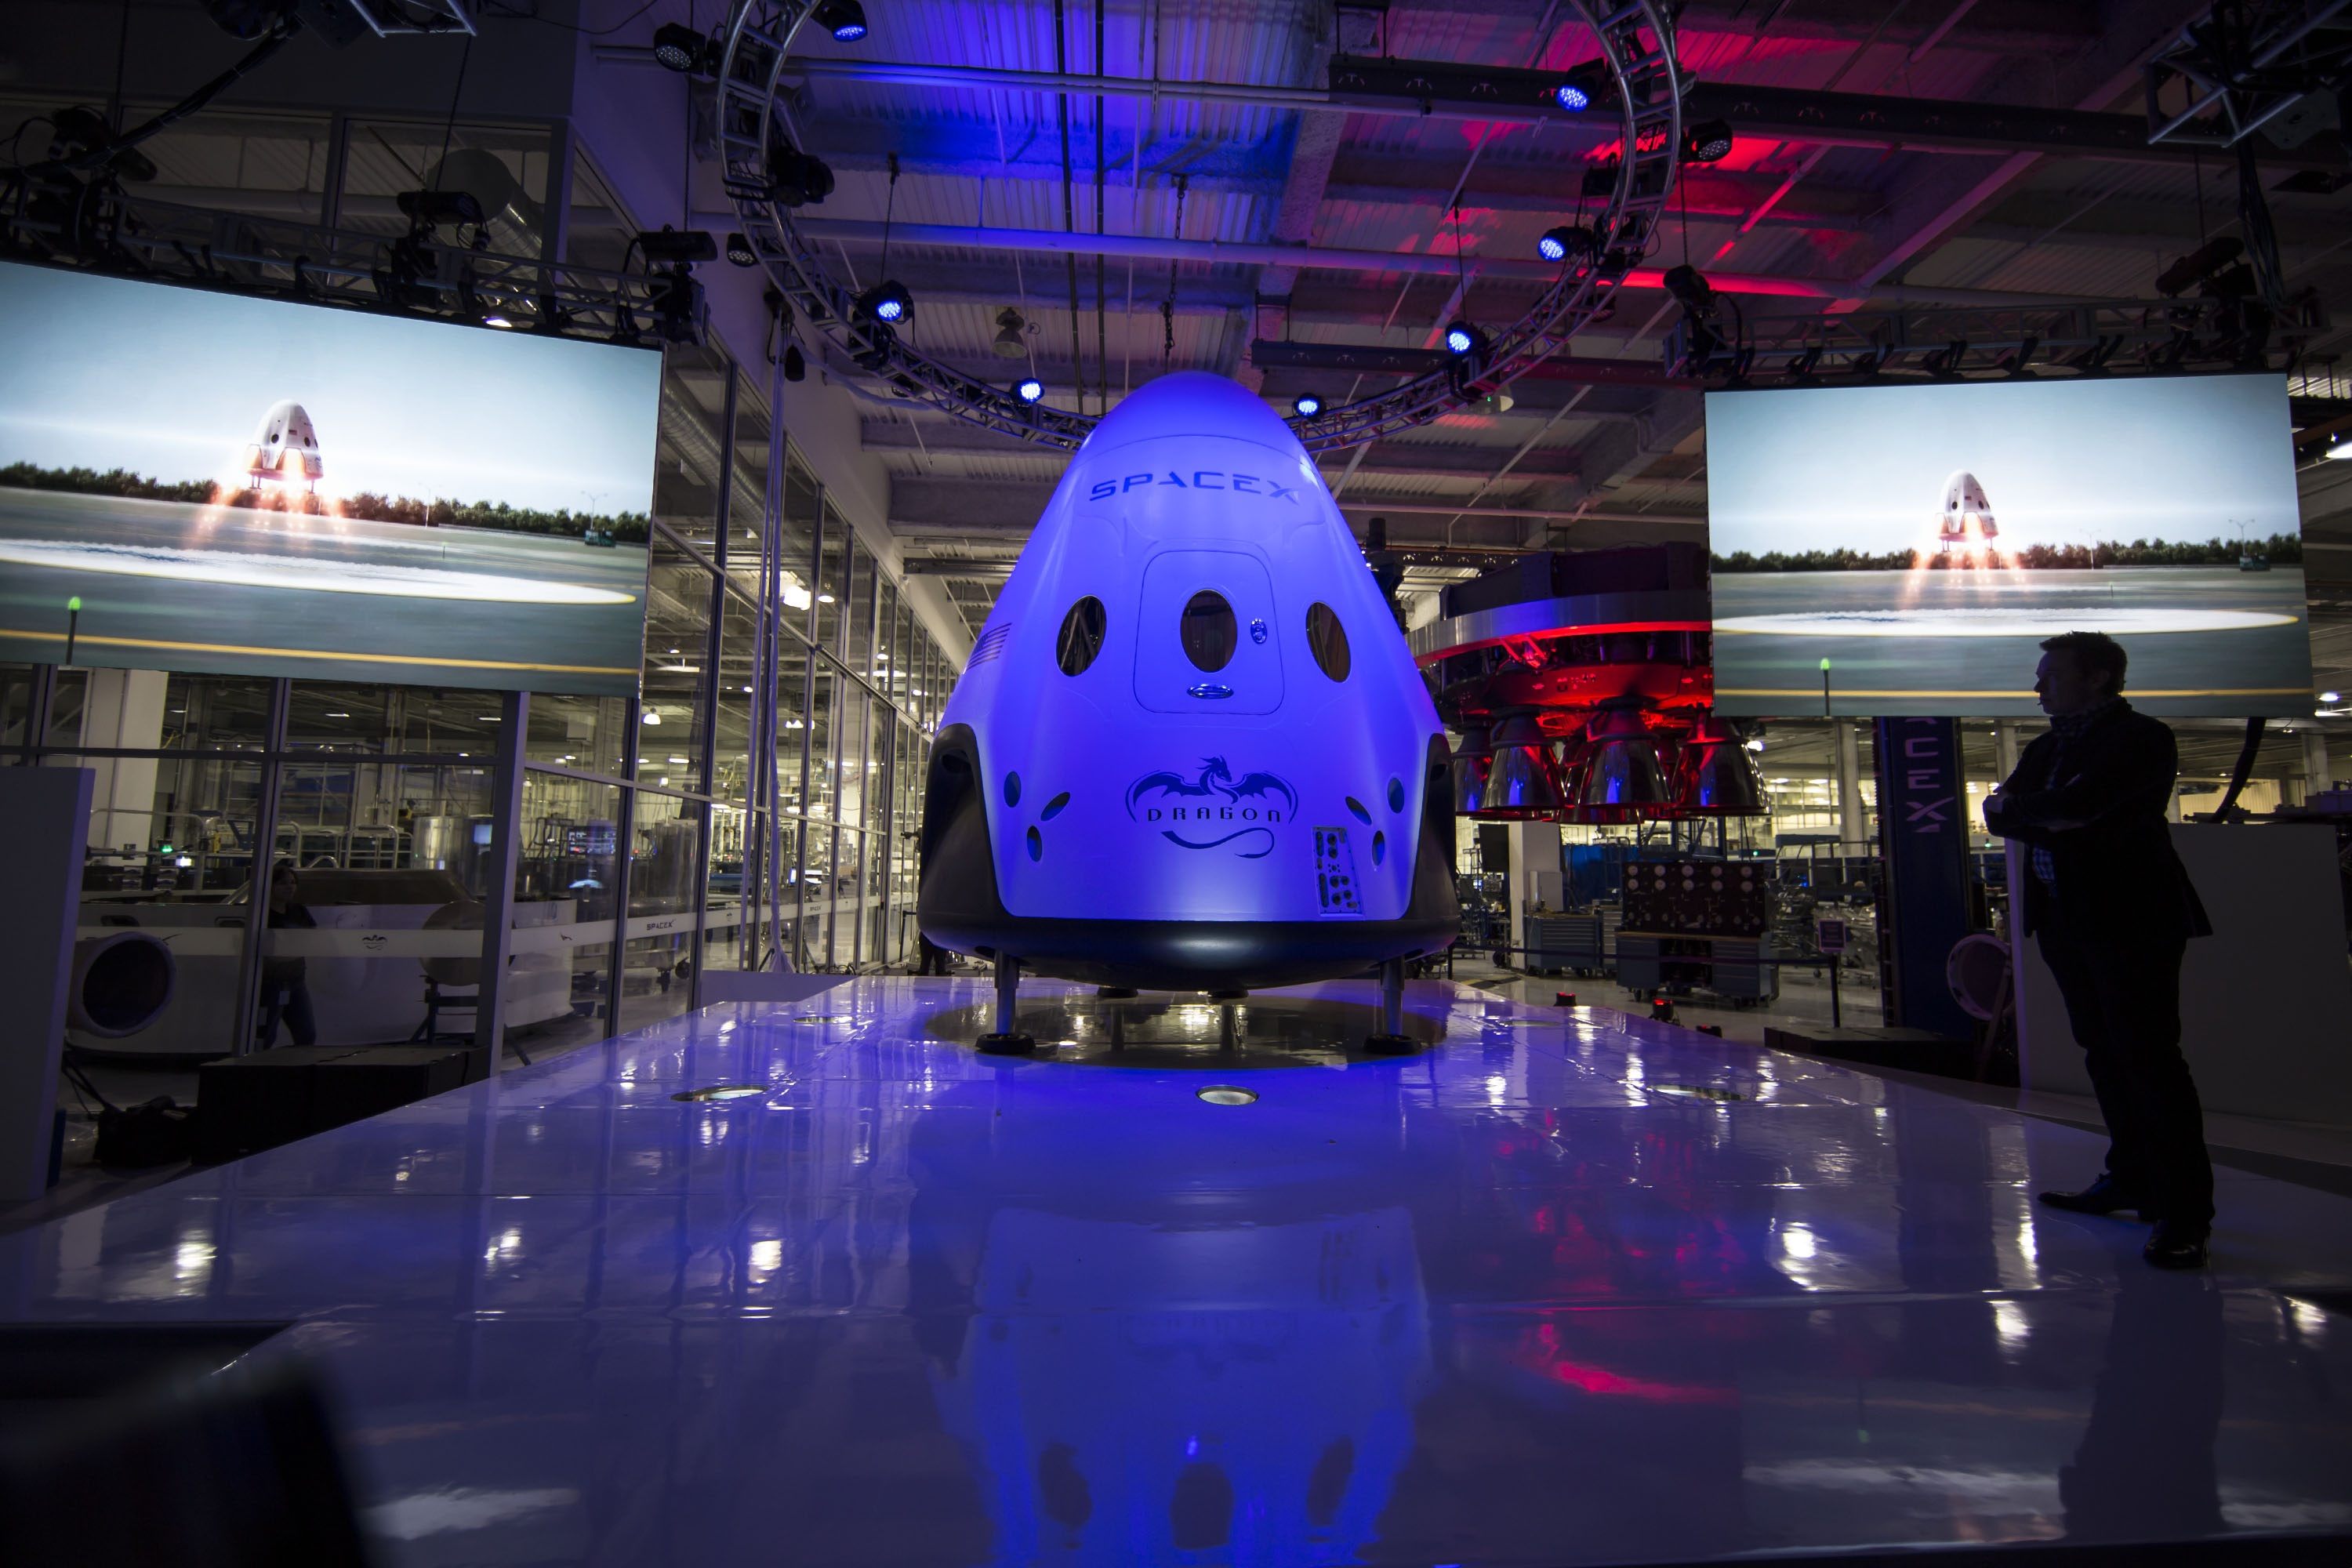
technology, night, space, capsule, theatre, science, exploration, spaceship, nightclub, spacecraft, spacex, space module